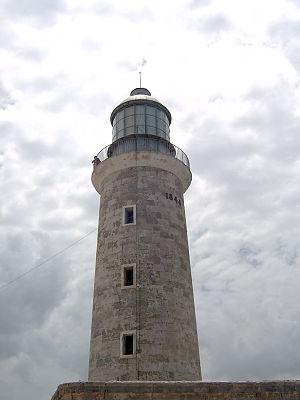
Le phare de Castillo del Morro est un phare actif situé au fort El Morro dans La Habana Vieja à La Havane, à Cuba.